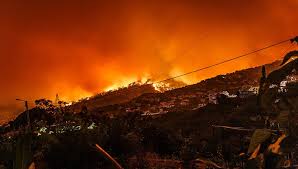
Label: urban_fire